Equal Opportunity to Govern Amendment

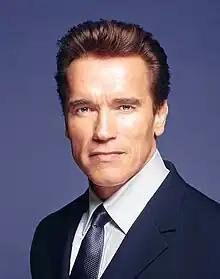
Arnold Schwarzenegger in 2003 during his governorship

The Equal Opportunity to Govern Amendment, also known as the Hatch Amendment or Arnold Amendment, is a proposed United States constitutional amendment that would remove the Constitution's requirement that the president and vice president must be natural-born citizens. It was proposed in July 2003 by senator Orrin Hatch, and would allow naturalized citizens to run for either office when they have been citizens for 20 years. The name Arnold Amendment is a reference to Arnold Schwarzenegger, a naturalized citizen and the governor of California from 2003 to 2011.